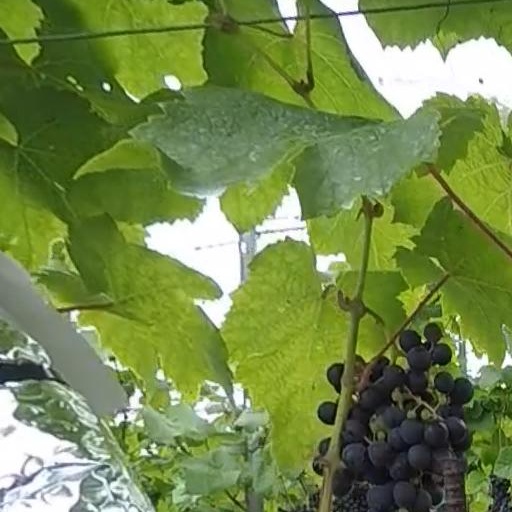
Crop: grape